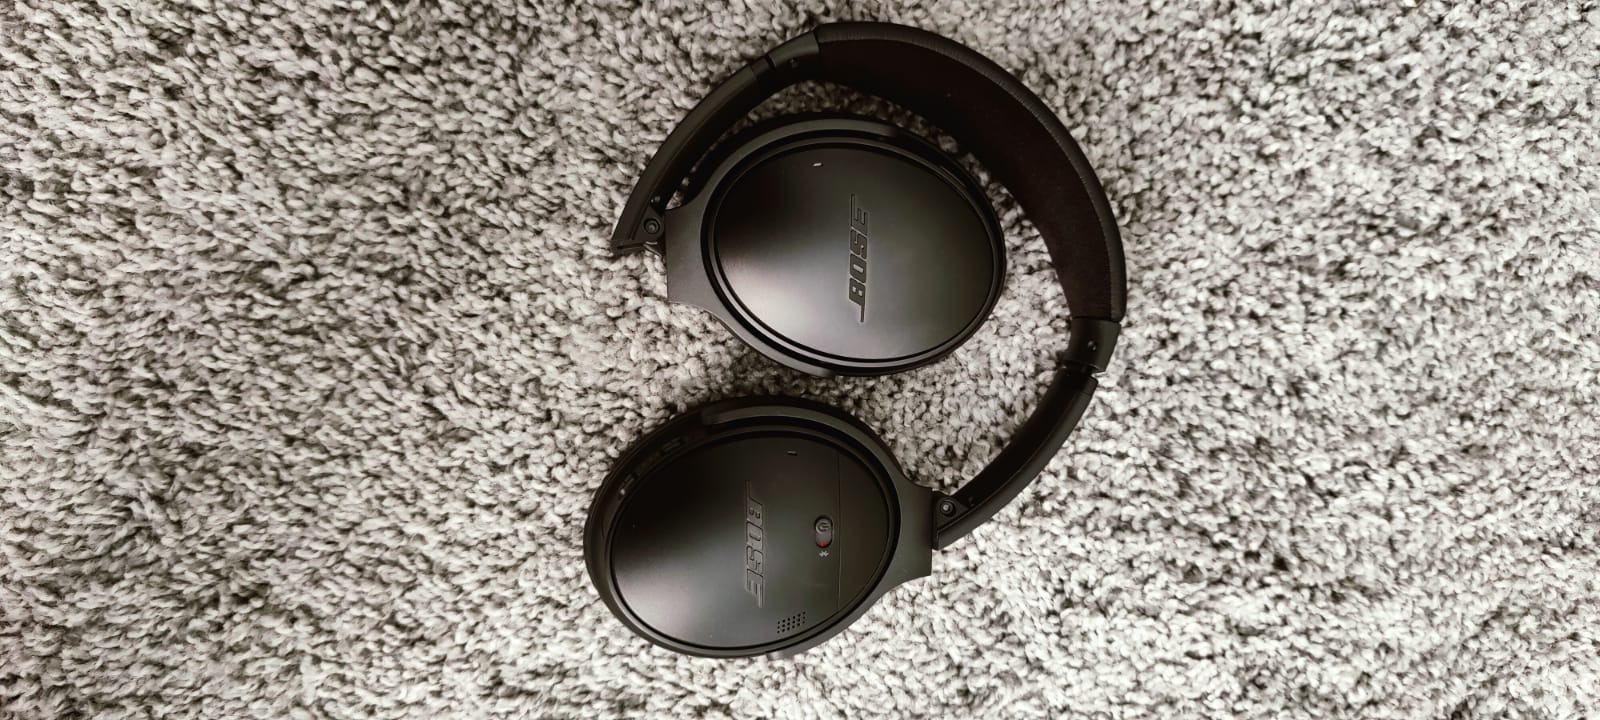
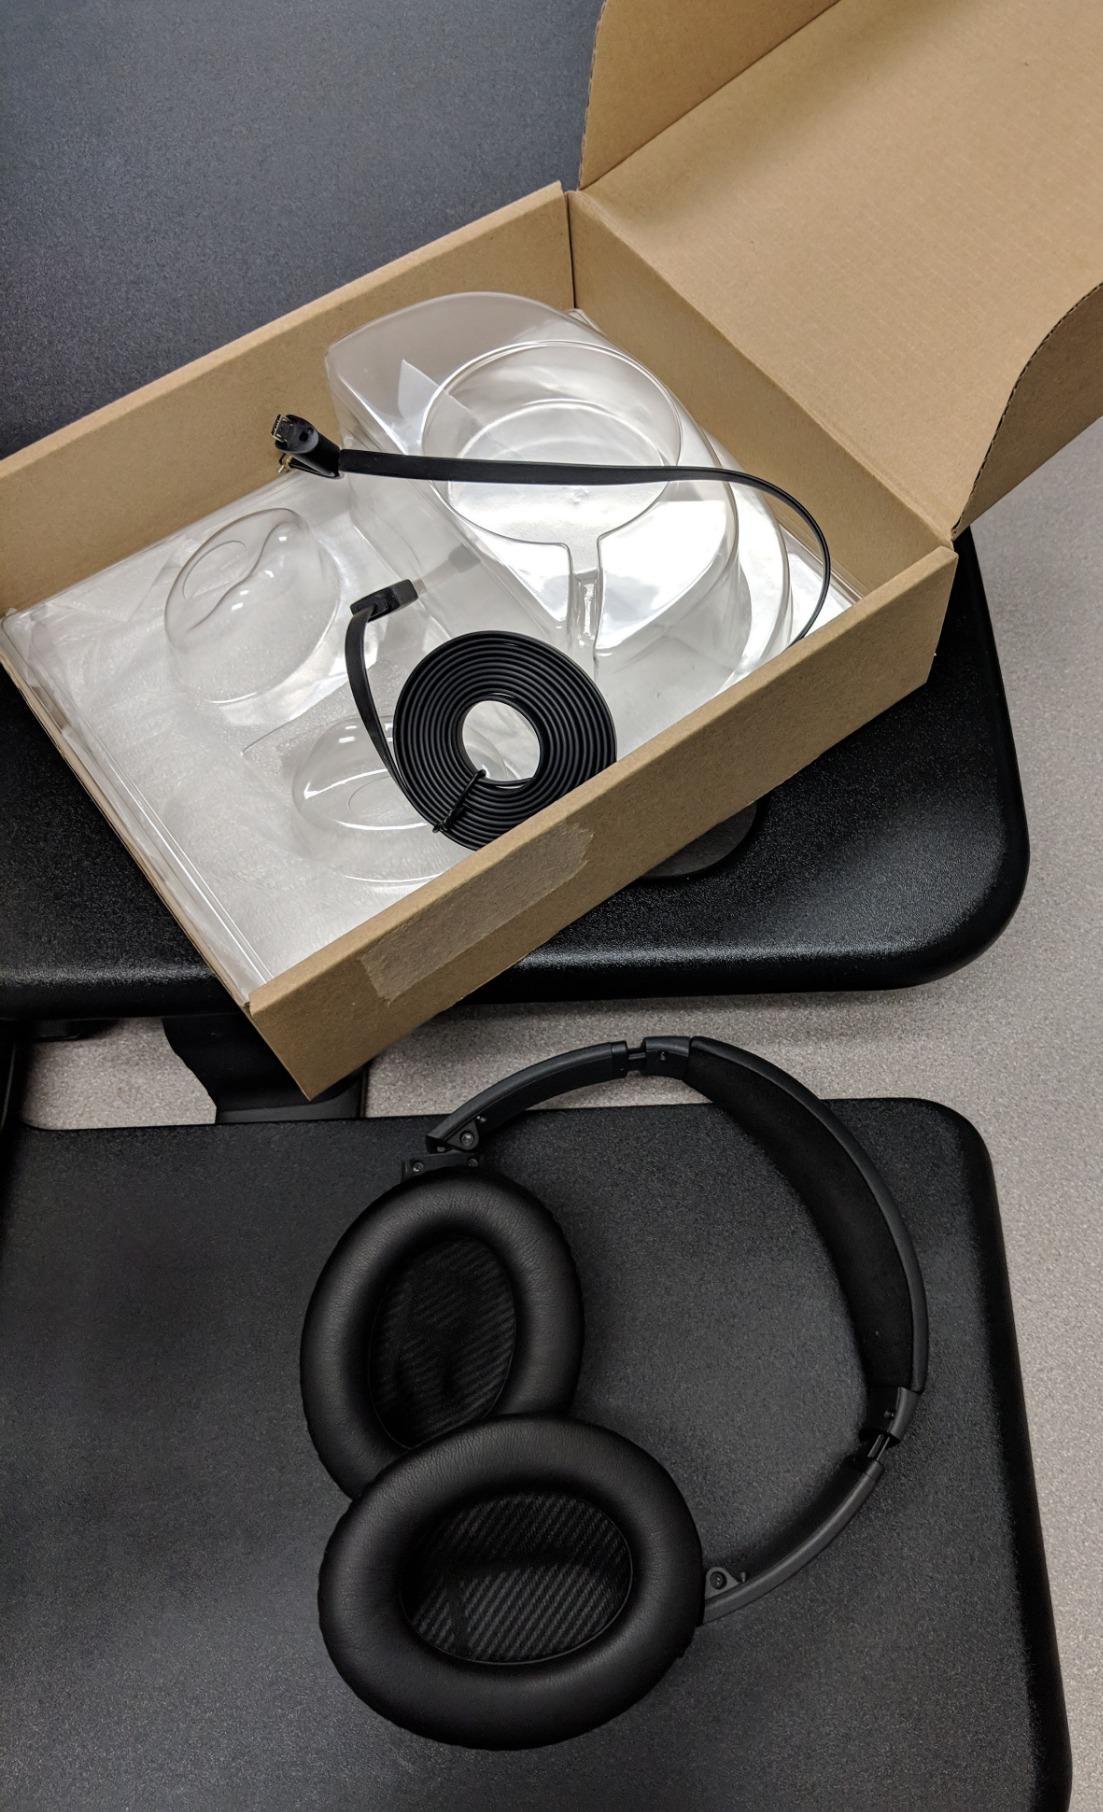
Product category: headphones
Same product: yes